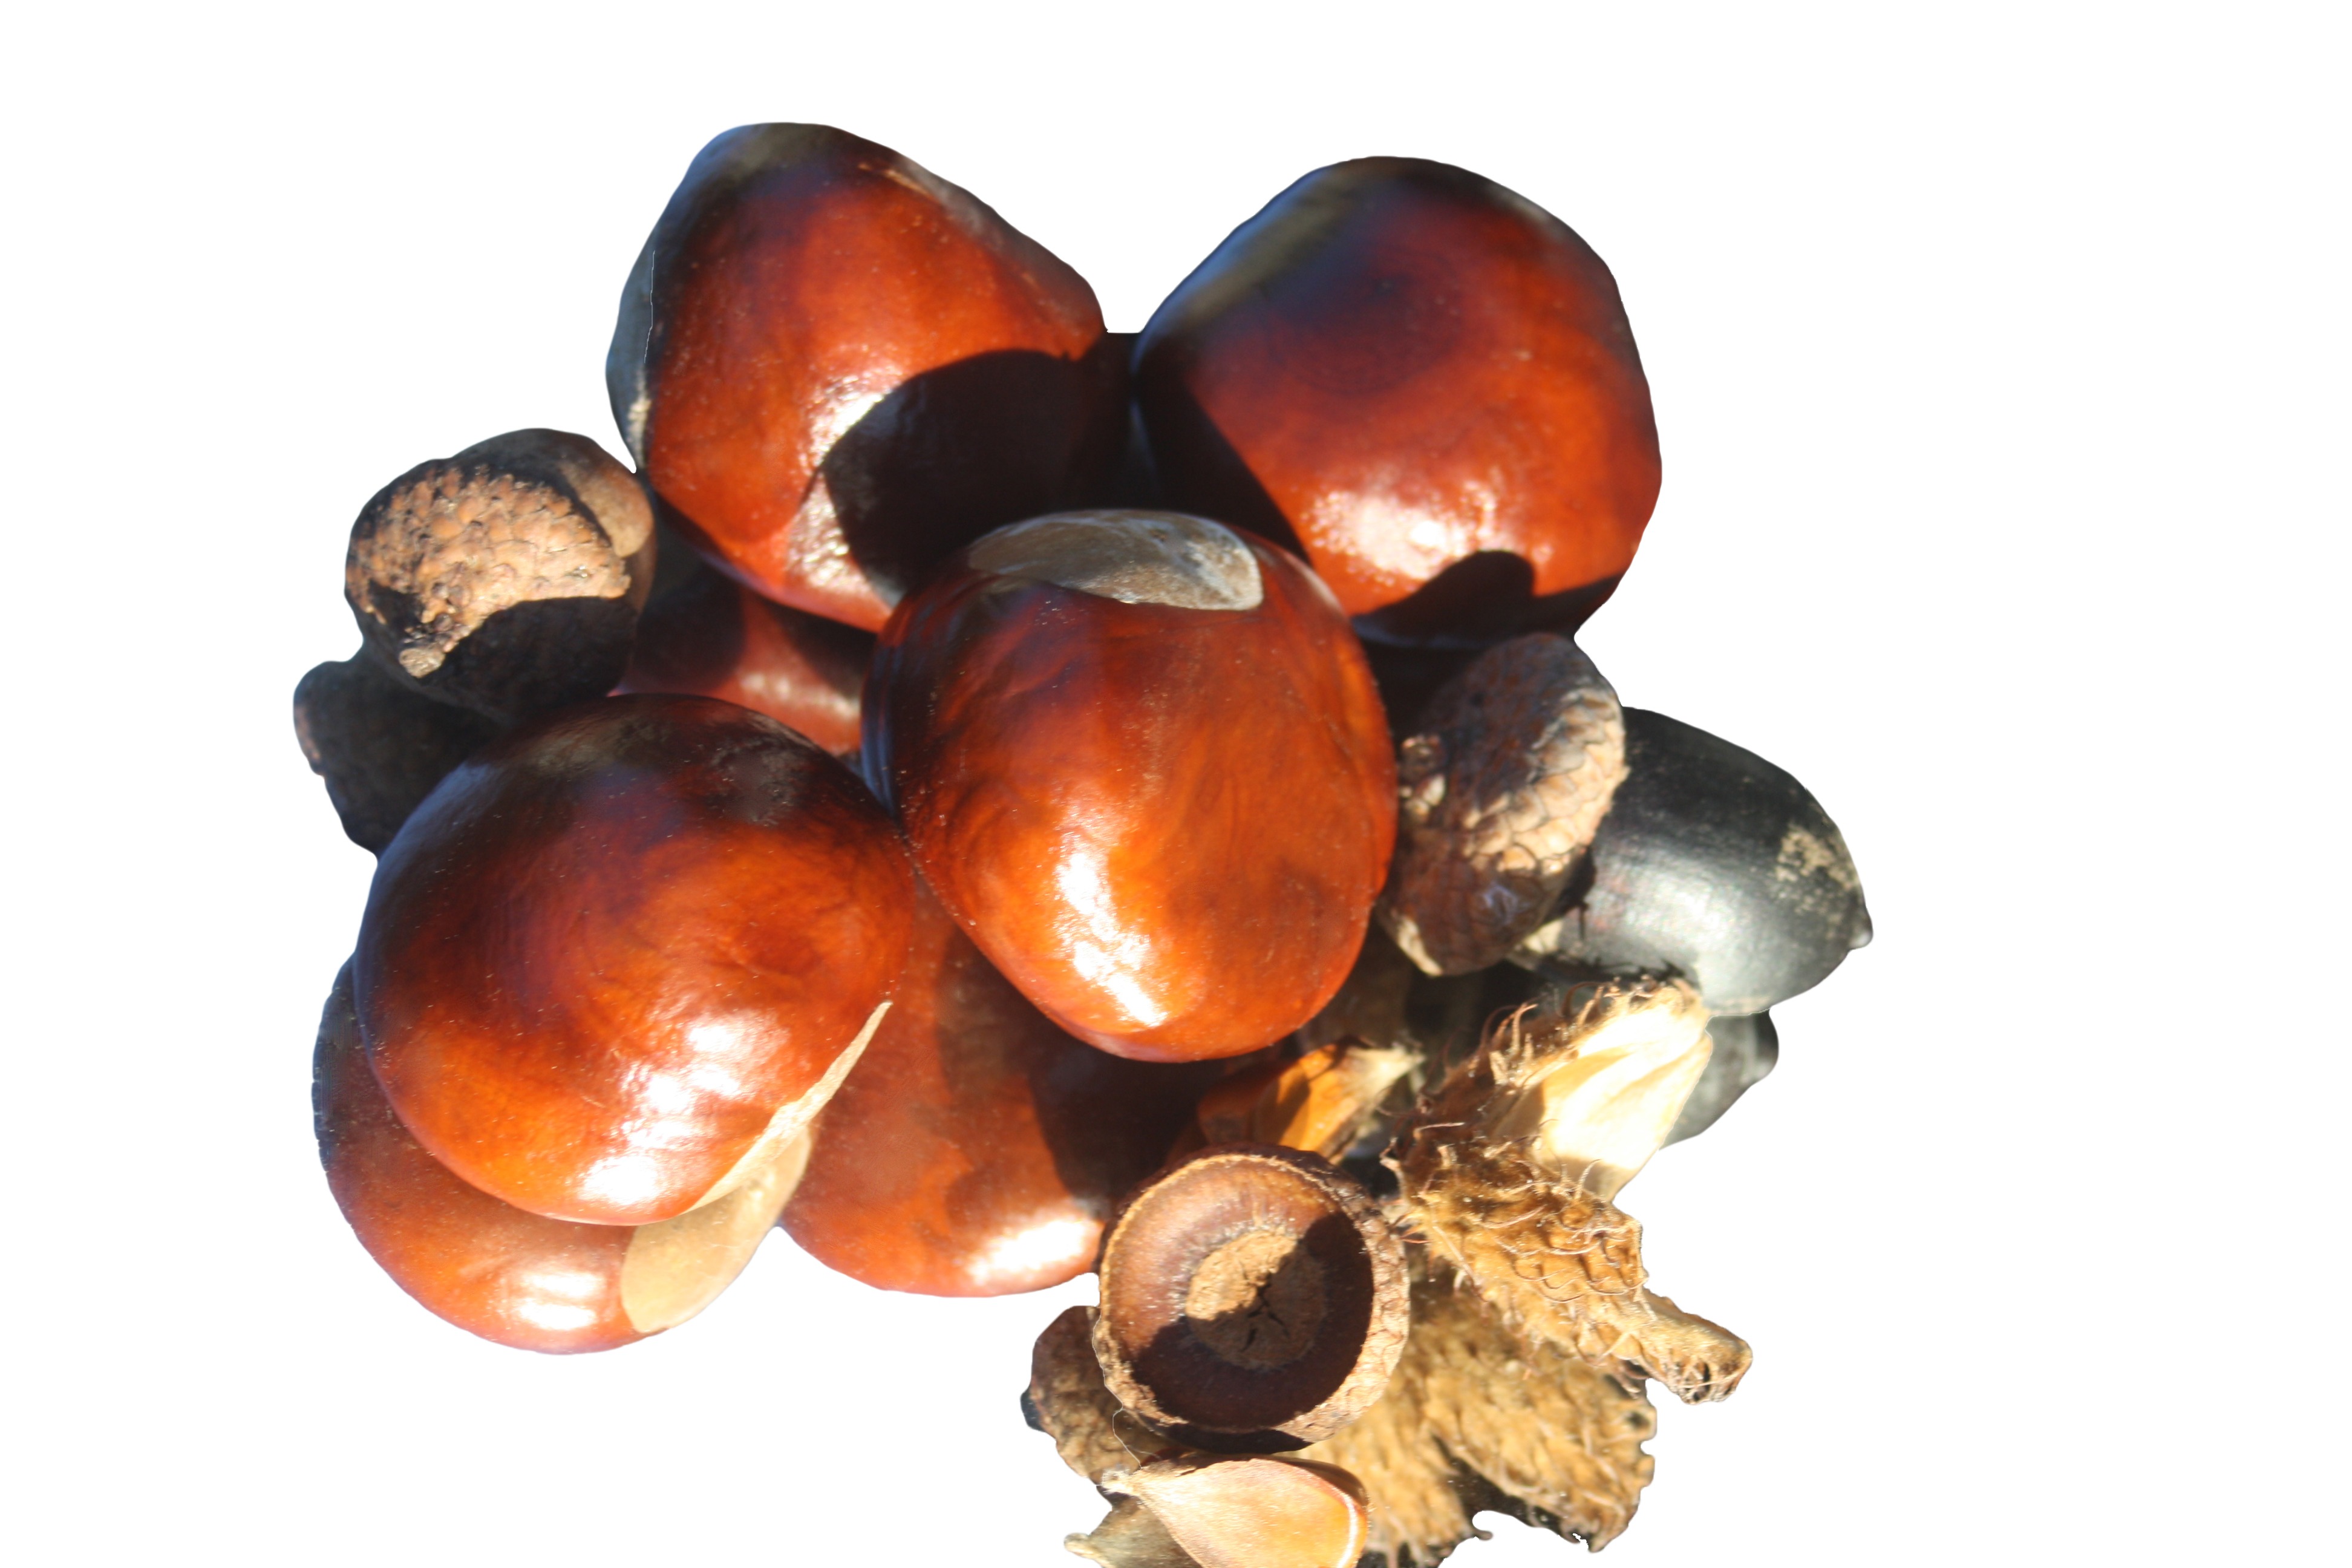
plant, fruit, isolated, food, produce, autumn, brown, fire, chestnut, horse chestnut, flowering plant, ordinary rosskastanie, land plant, nuts seeds